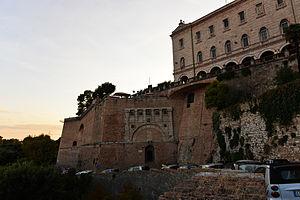
La Rocca Paolina est le nom d'une forteresse qui domina pendant plus de trois siècles la cité de Pérouse en Ombrie.